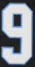
Number: 9